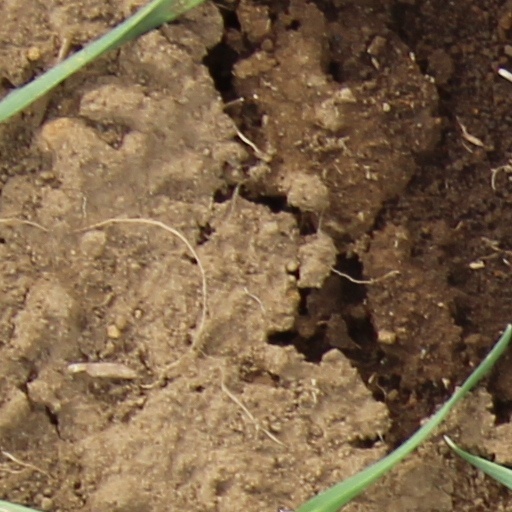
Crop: wheat